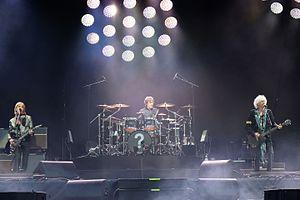
Les Insus en concert lors du festival des vieilles charrues 2016.
Les Insus Live est l'album live paru le 8 septembre 2017 et interprété par les anciens membres du groupe Téléphone réunis sans la bassiste Corine Marienneau dans la nouvelle formation intitulée Les Insus.